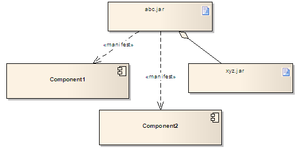
En UML, un artéfact désigne n'importe quelle entité qui intervient dans la réalisation ou l'utilisation d'un système logiciel : code source, graphiques, schémas de base de données, documents texte, diagrammes, modèles, etc. C'est la spécification d'une information physique utilisée ou produite pendant le cycle de développement d'un logiciel, ou lors du déploiement et du fonctionnement d'un système.